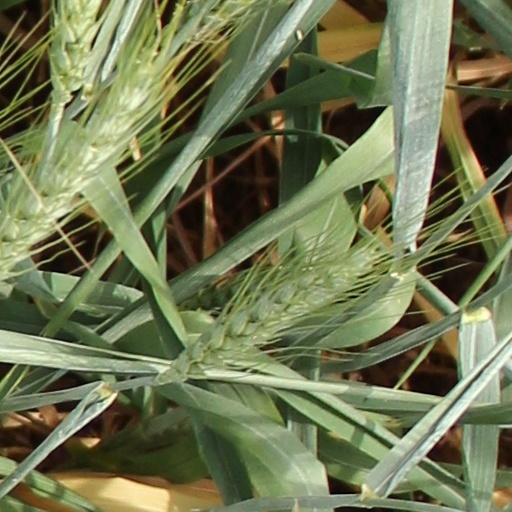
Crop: wheat